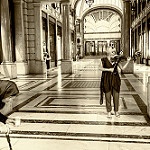
Label: street